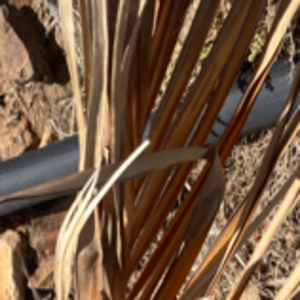
Label: Magnesium Deficiency